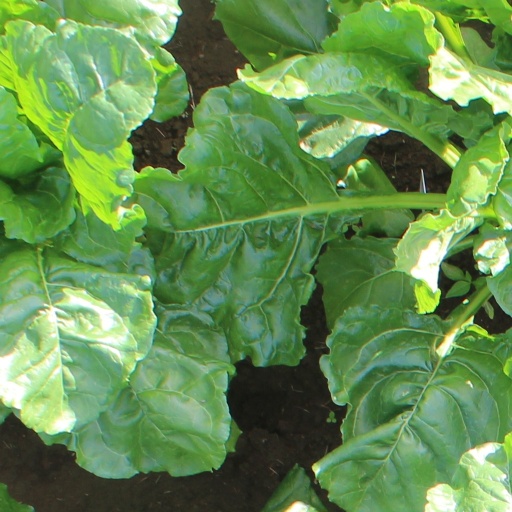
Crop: sugar beet